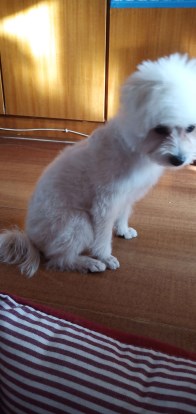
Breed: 3083-n000117-Bichon_Frise